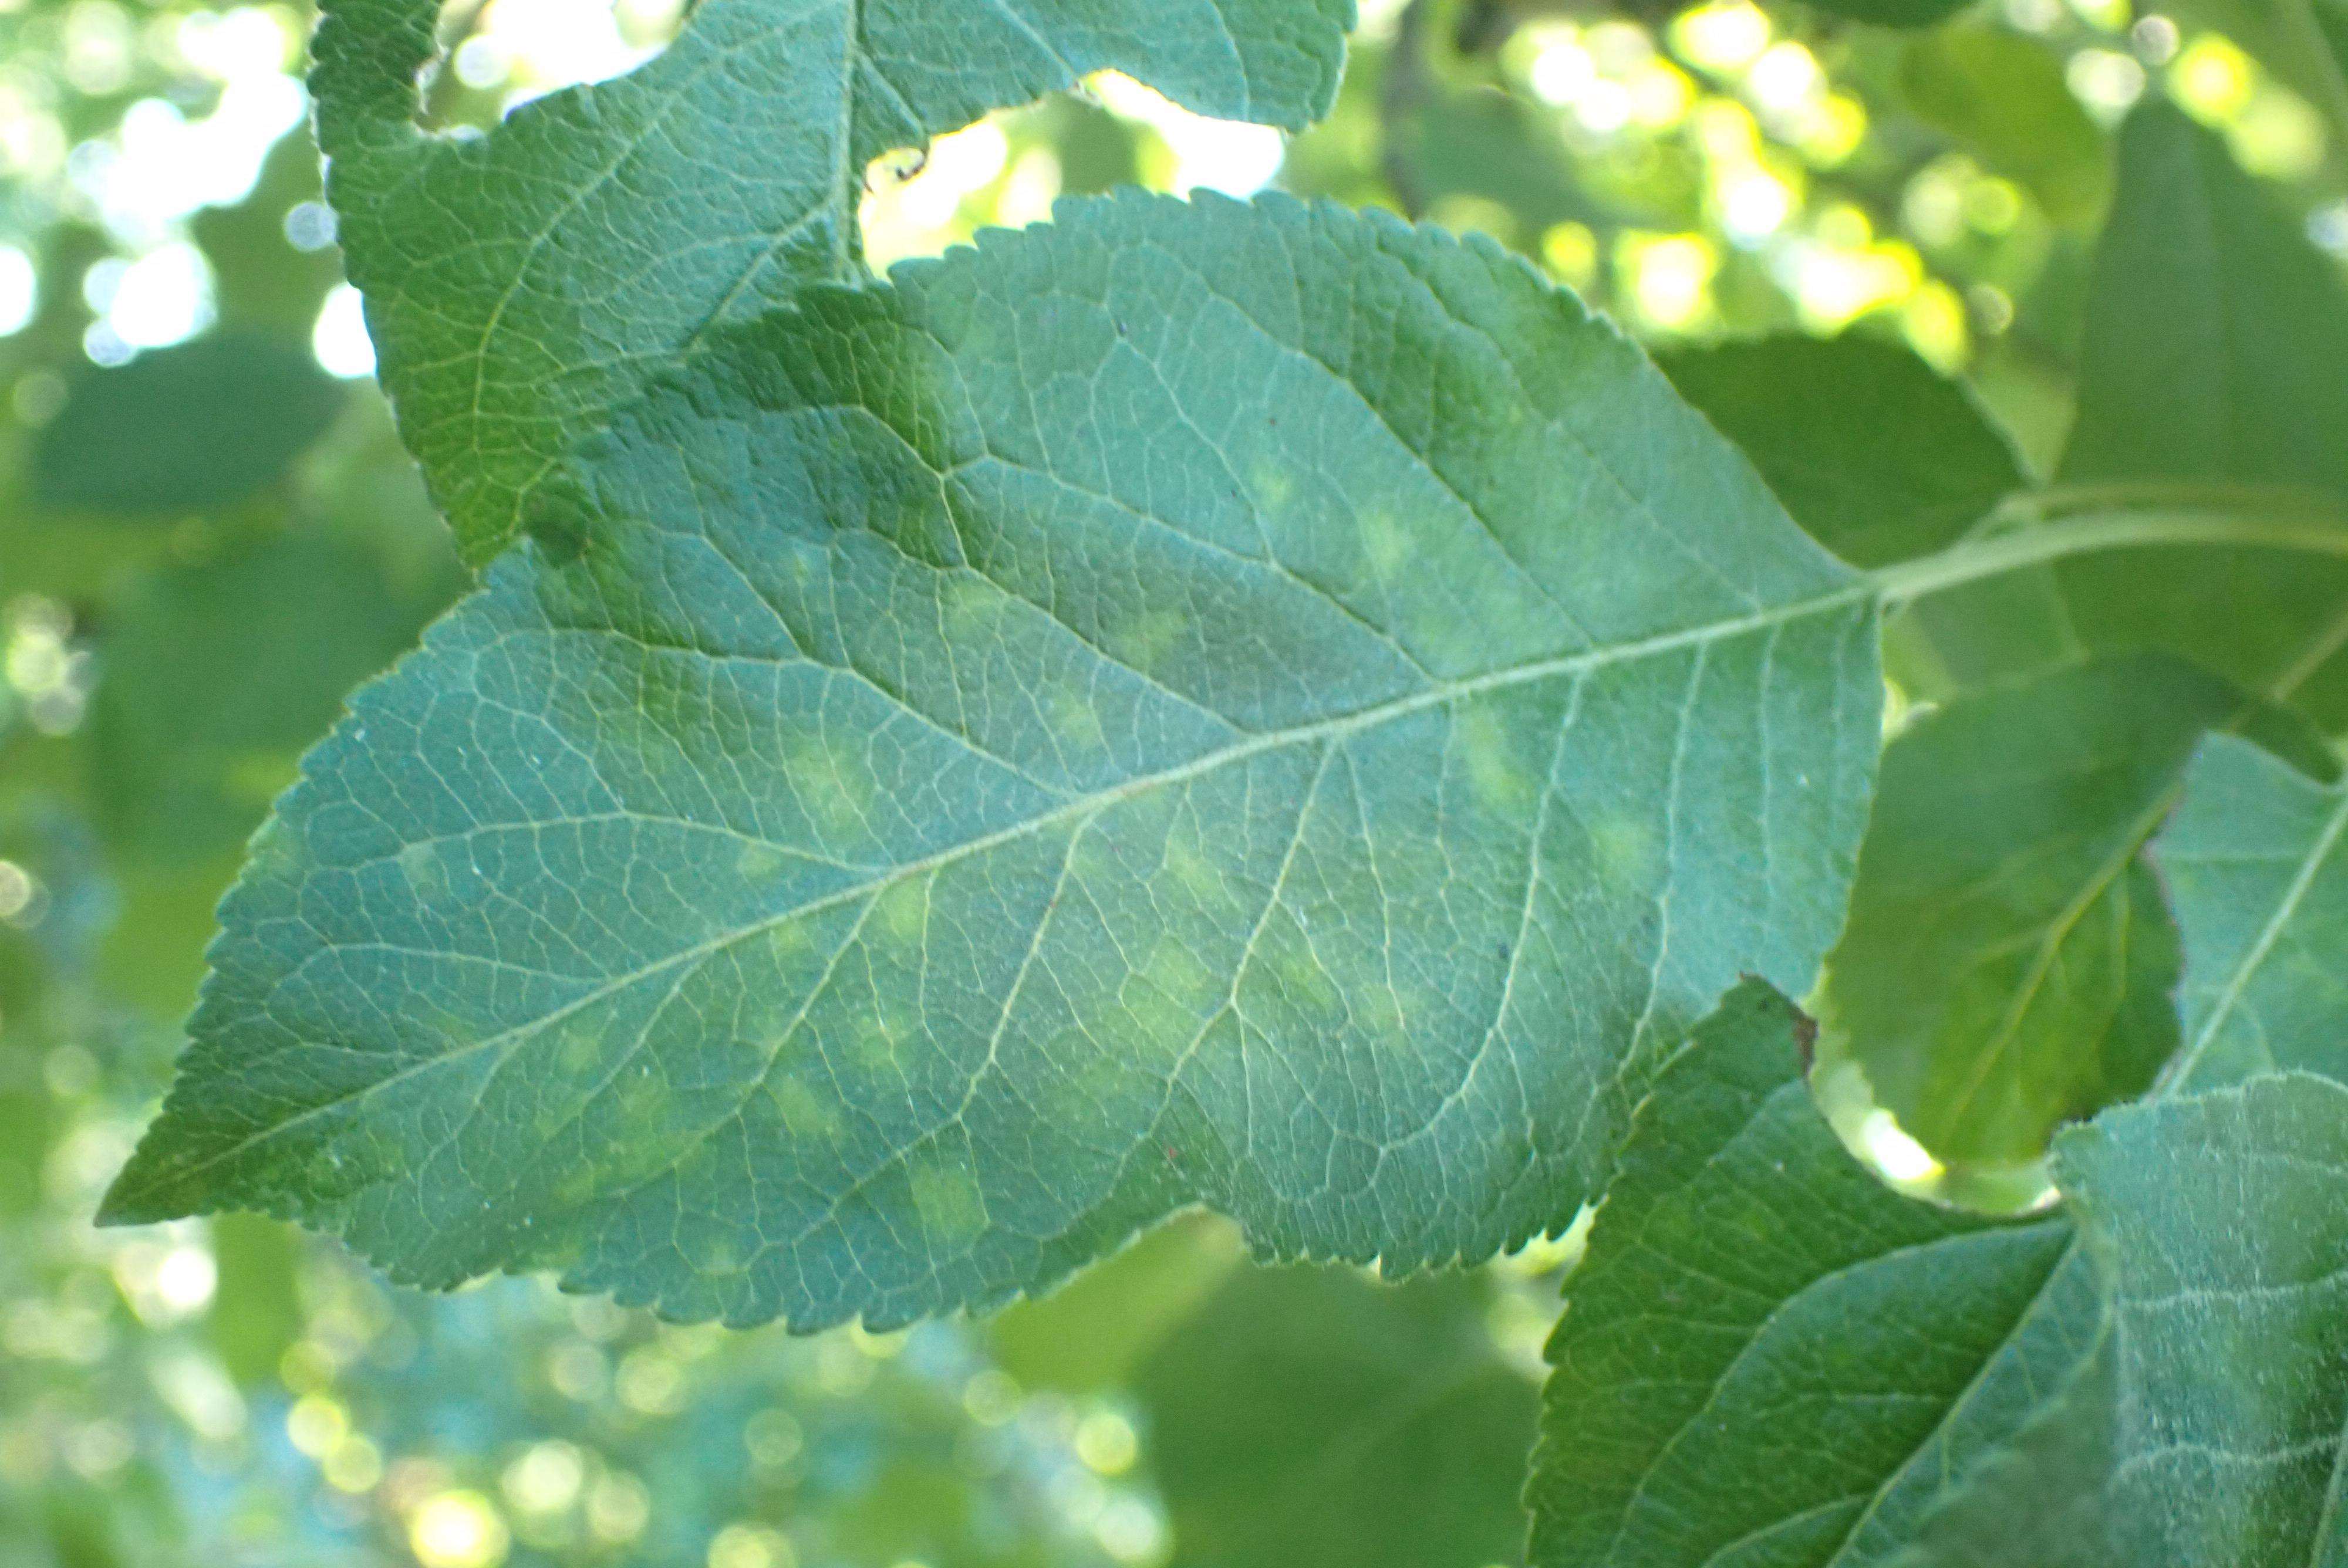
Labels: scab